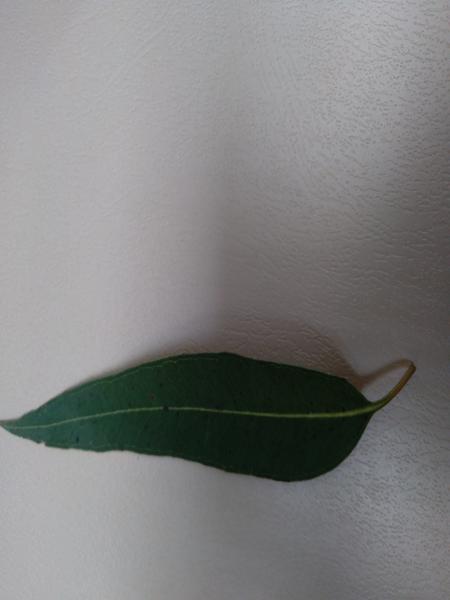
Plant: Eucalyptus